Answer in natural language. Consider the 3D positions of the objects in the scene and not just the 2D positions in the image. Is the centerpoint of  round glass top table (marked A) at a higher height than Television (marked B)? Choose between the following options: no or yes
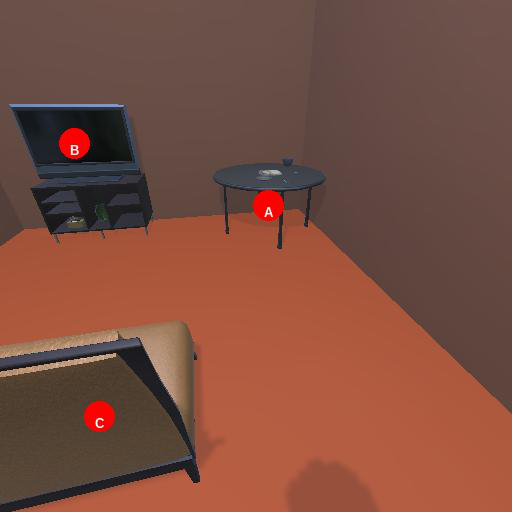
<answer>no</answer>